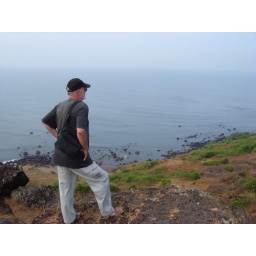
Picture taken while walking over a hill from anjuna beach to vagator beach